Battery Rocks

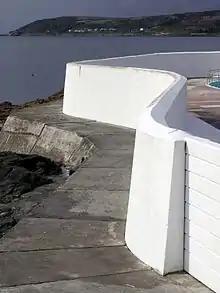
The east wall of Jubilee Pool

Battery Rocks and the adjacent tidal beach, a favourite local spot, are an integral part of the Pen Sans—Holy Headland—after which Penzance is named, having been the site of the original Medieval Church. Battery Rocks have been a location for winter swimmers from at least the 1880s as was mentioned in an 1881 edition of The Cornishman newspaper, which described the practice of the annual Boxing Day swim being enjoyed by the "all-year-round" bathers.